Bankura Sammilani Medical College and Hospital

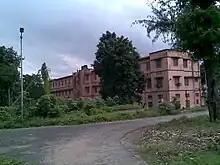
Bankura Sammilani Medical College

Bankura Sammilani Medical College and Hospital (BSMC&H) is a hospital and medical college in the Bankura district of the Indian state of West Bengal. It was established by the Bankura Sammilani Trust, which was founded in the year of 1911.